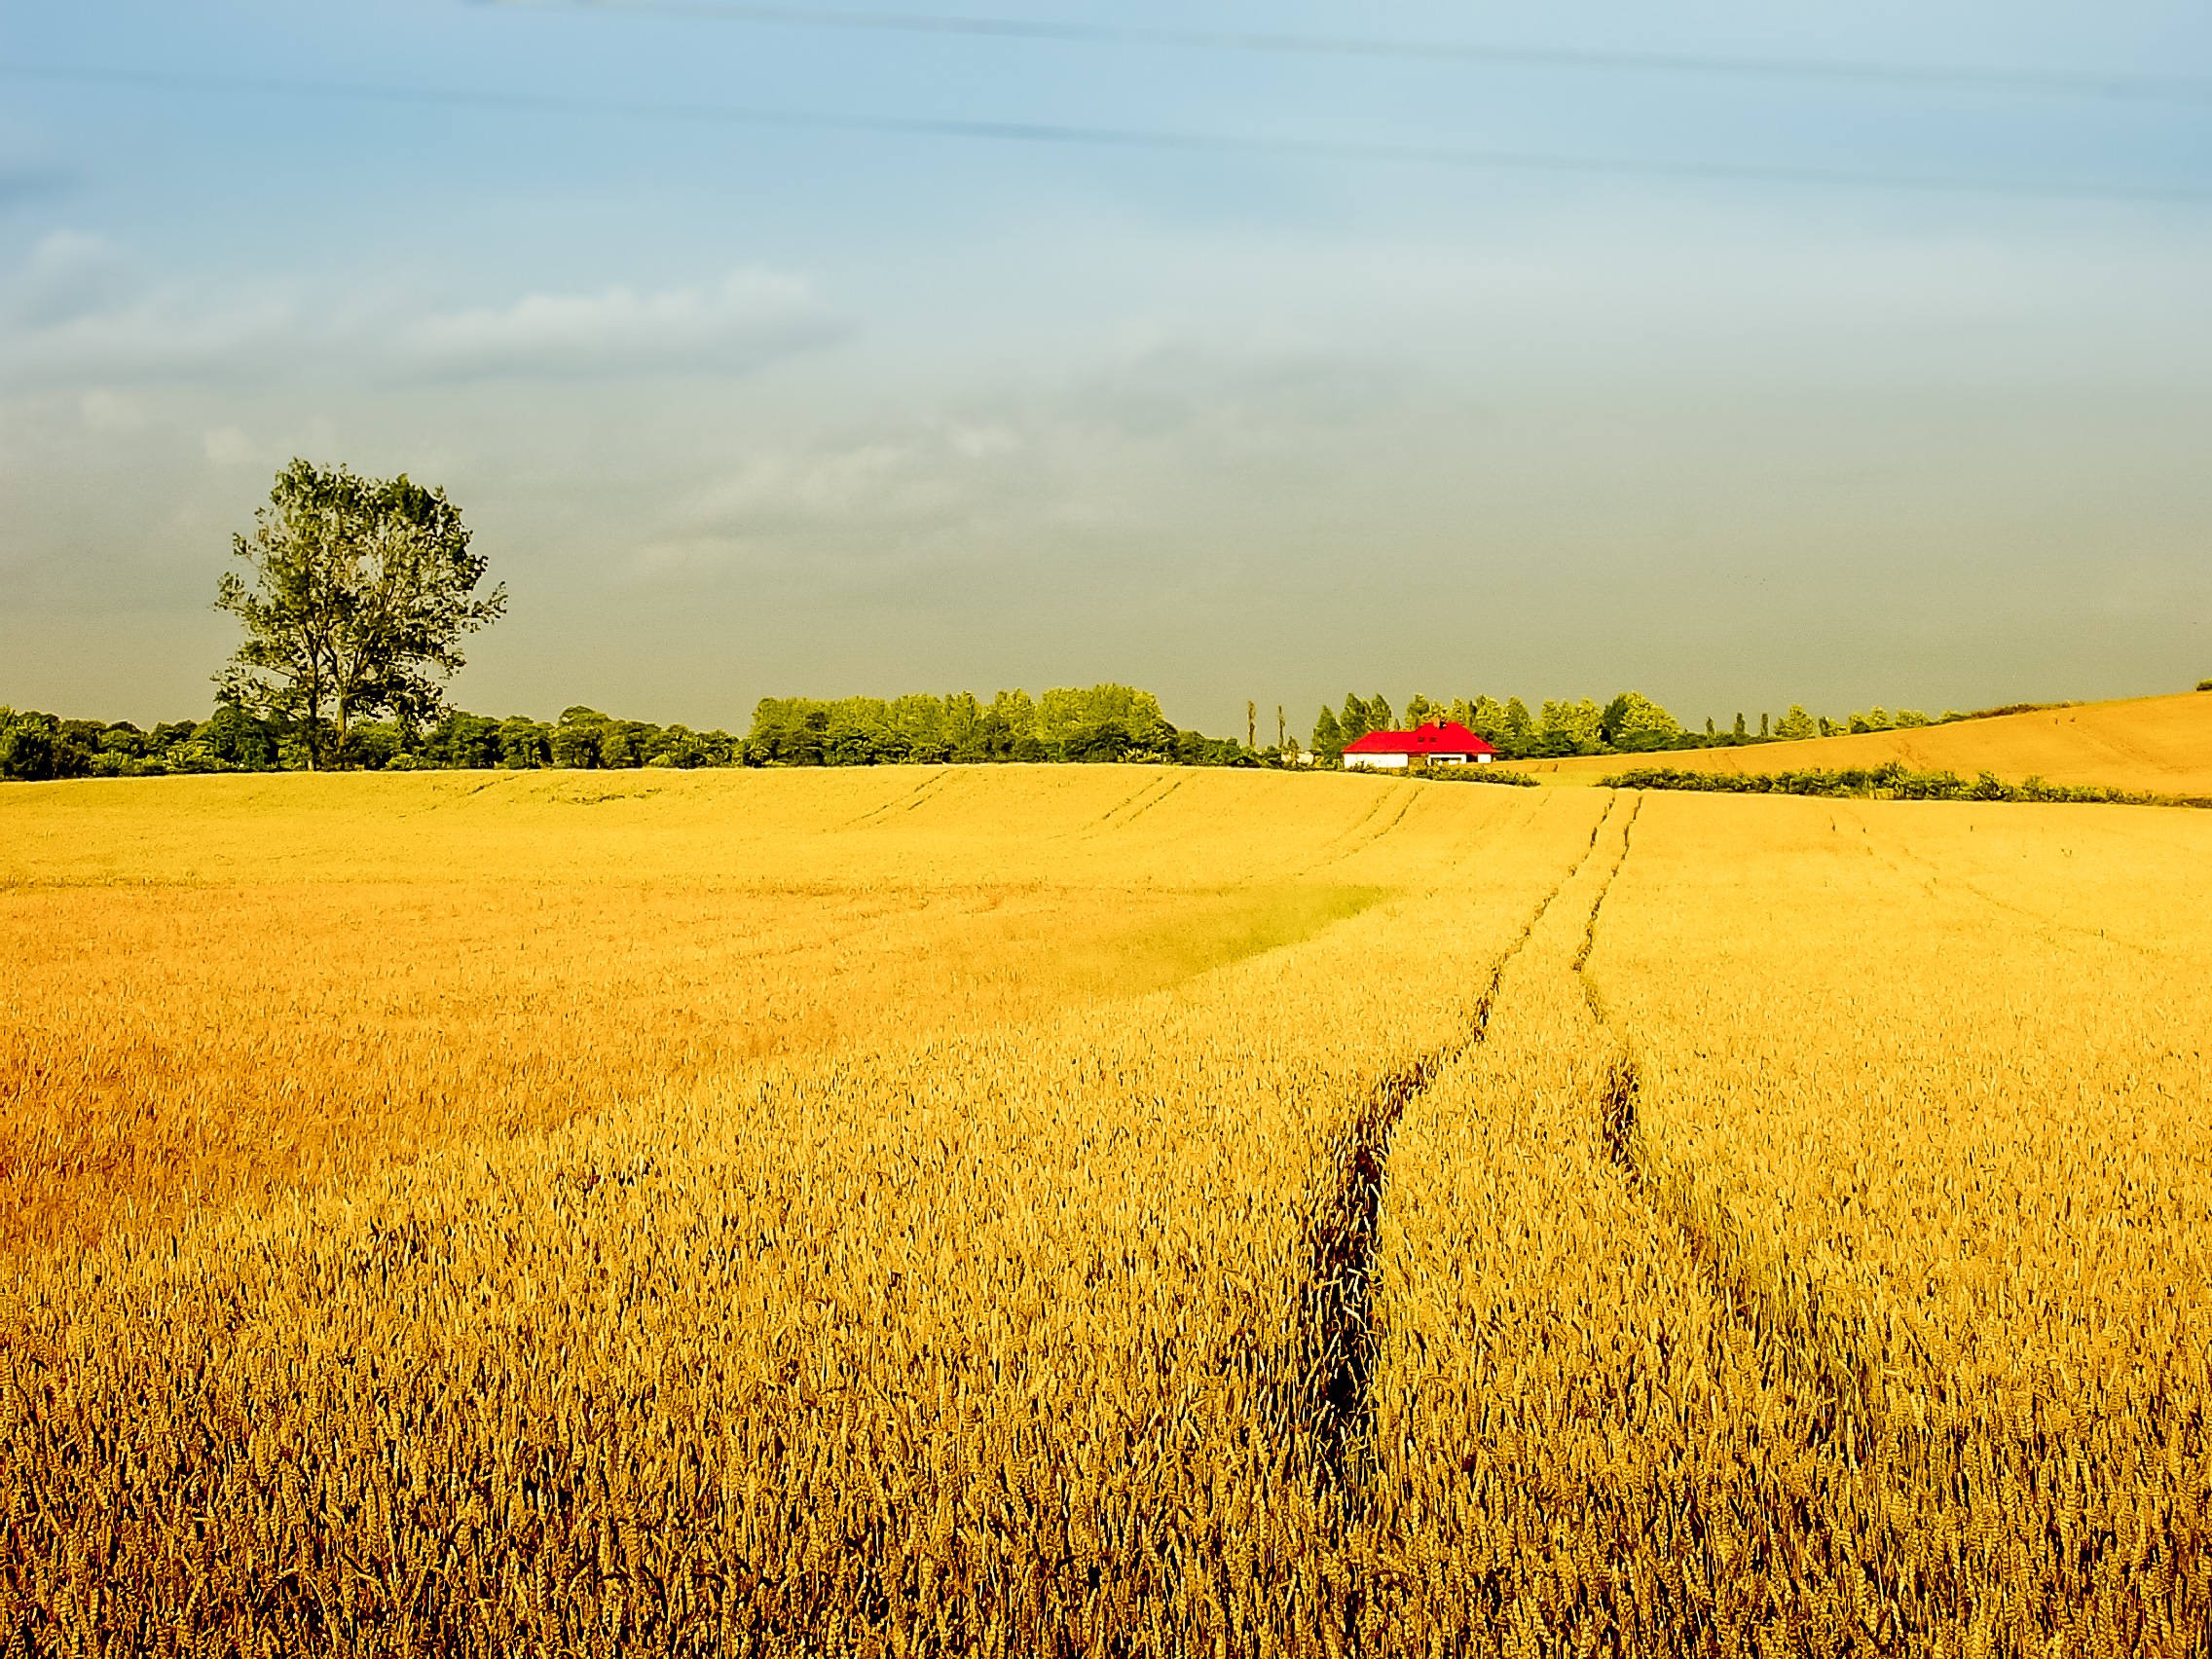
landscape, horizon, plant, field, meadow, wheat, prairie, morning, flower, view, summer, village, food, harvest, produce, vegetable, crop, corn, agriculture, plain, rapeseed, farmer, fields, grassland, straw, rye, cereals, canola, ecosystem, brassica, grains, poland village, rural area, field crops, flowering plant, the cultivation of, k os, grass family, land plant, mustard plant, mustard and cabbage family